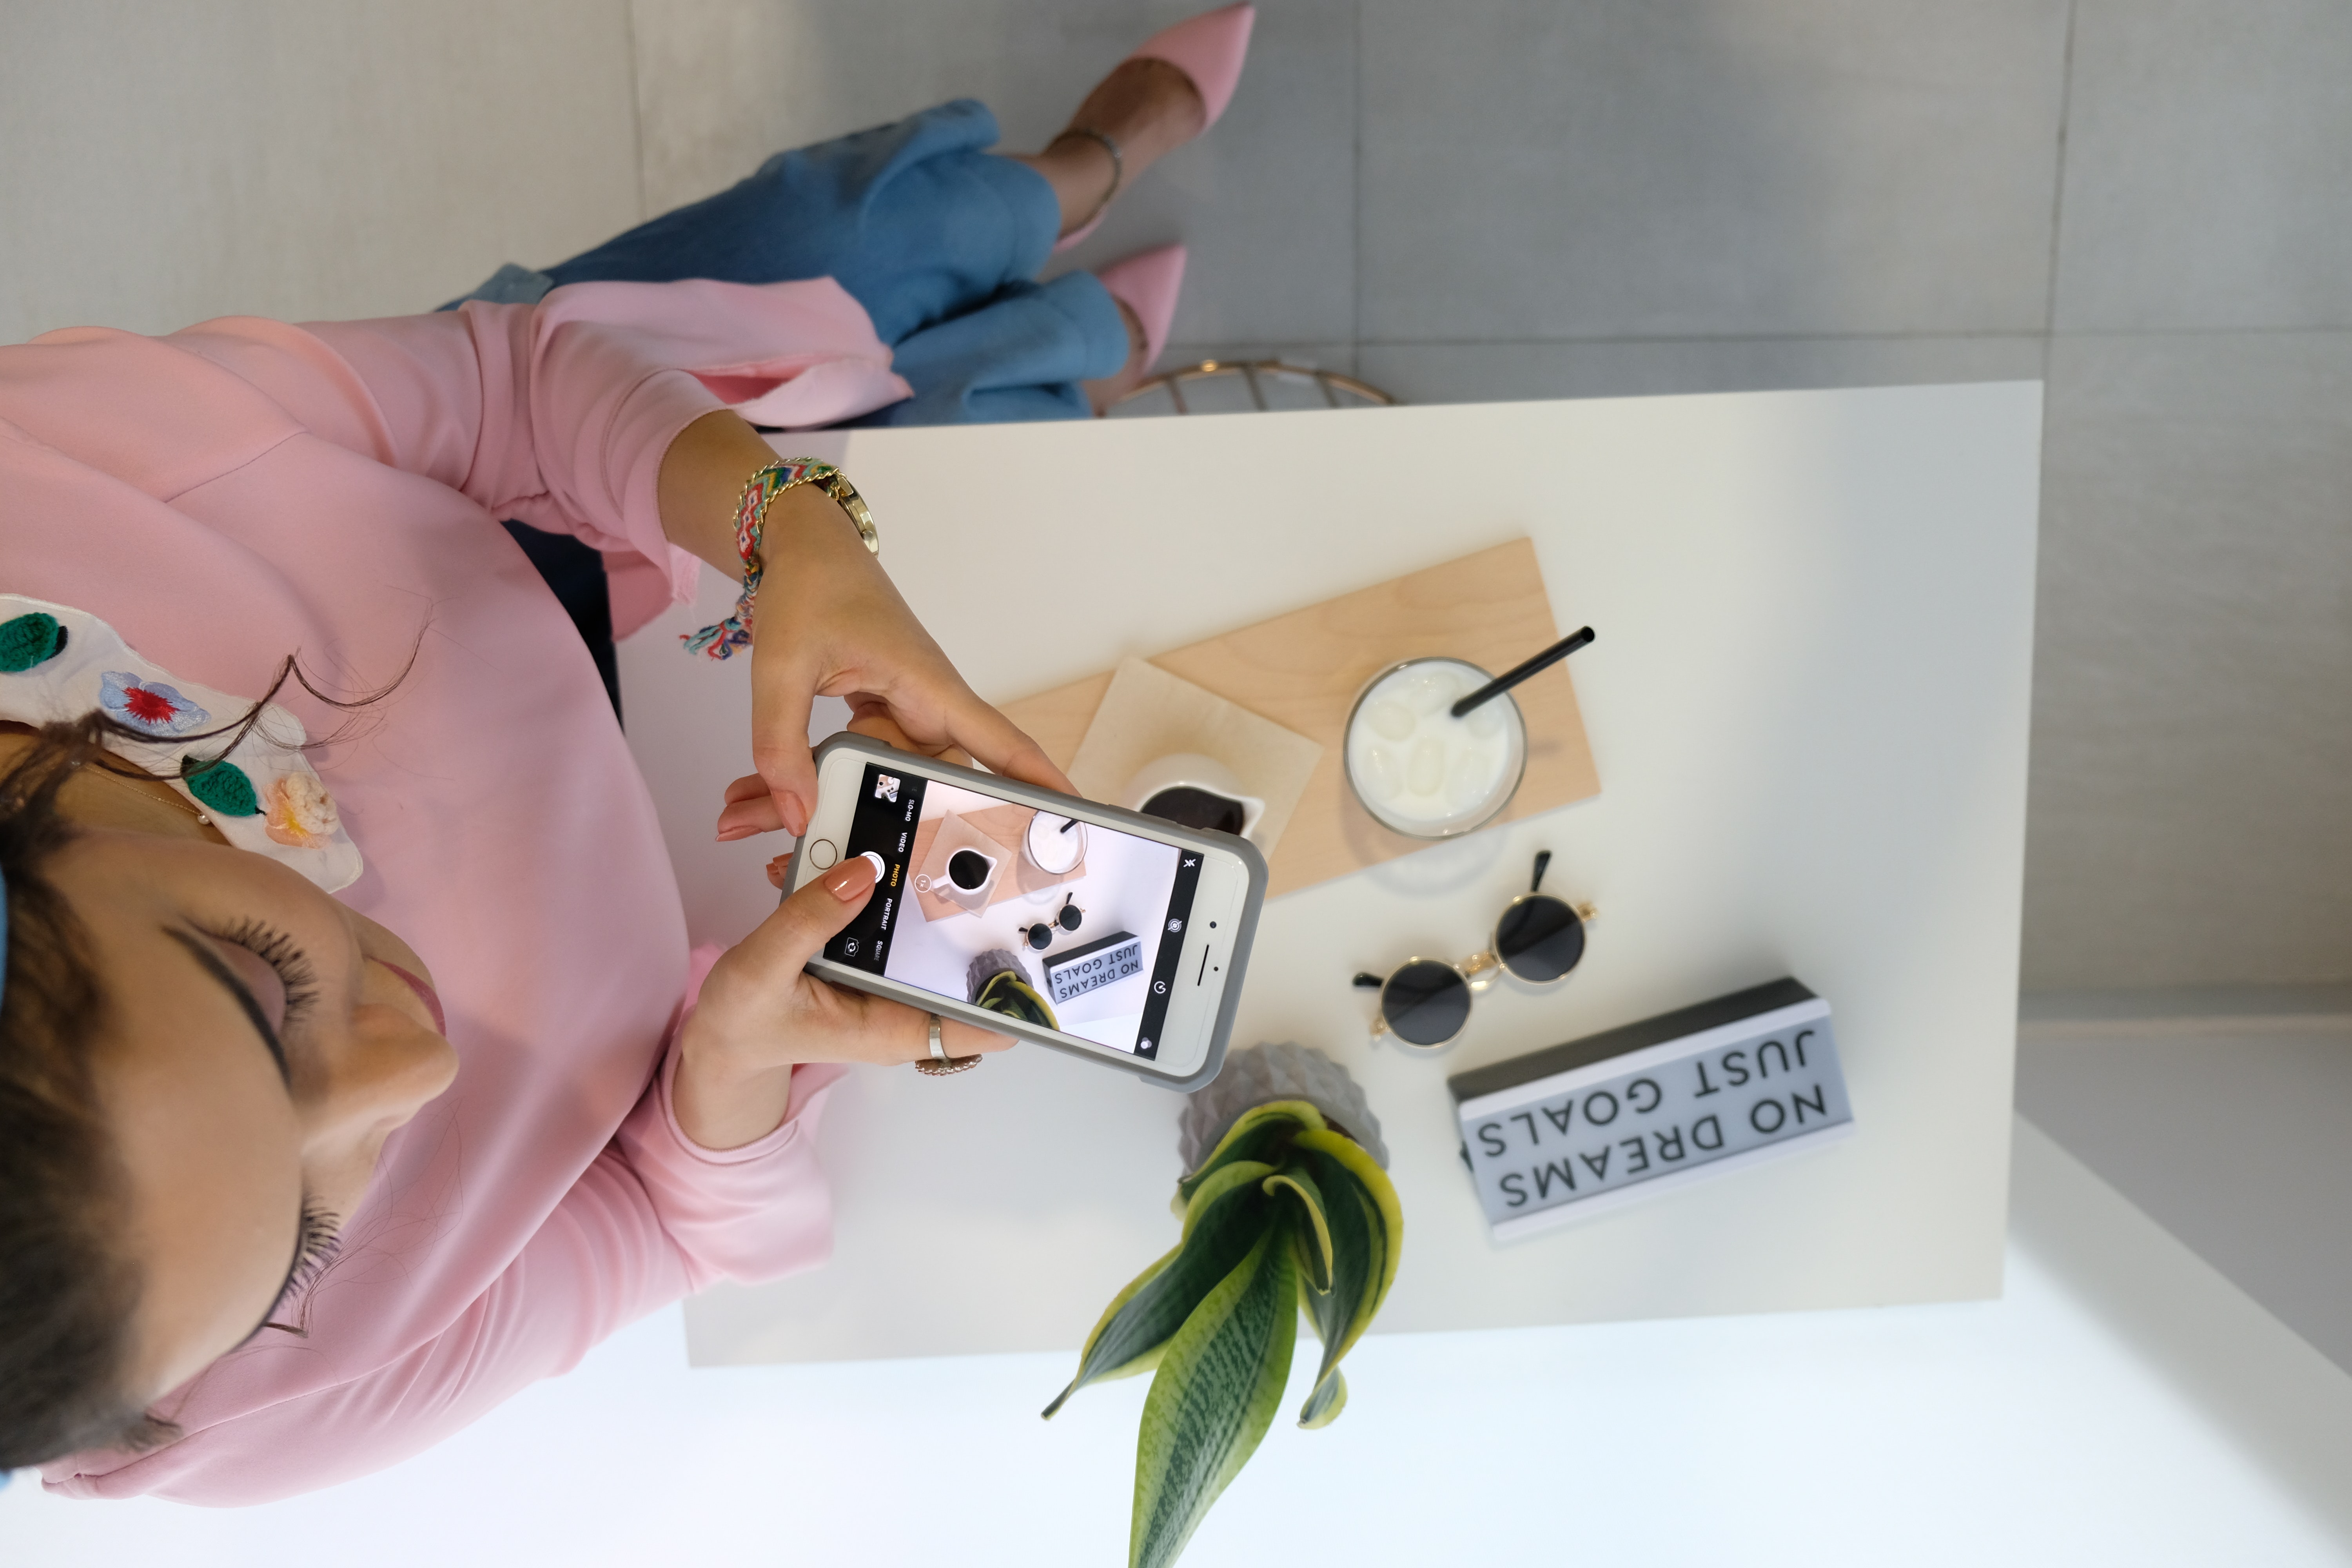
design, finger, hand, product